Chamber of Reflection

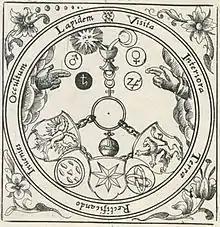
Alchemical representation by Stolz von Stolzenberg in 1624

The Chamber of Reflection had been used by some American Lodges from the earliest times of the new country, and is even mentioned in the famous Jachin and Boaz exposé of 1762, (this exposé is known to have greatly influenced American Freemasonry), it was wildly incorporated into American Masonic rituals and Lodges by the early 19th century then fell out of widespread use after the anti-Masonic movement following the Morgan affair of 1826. In recent decades, many American Grand Lodges as well as individual Lodges have revived the tradition of the Chamber of Reflection.